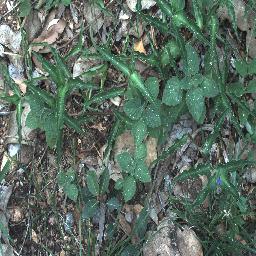
Label: negative